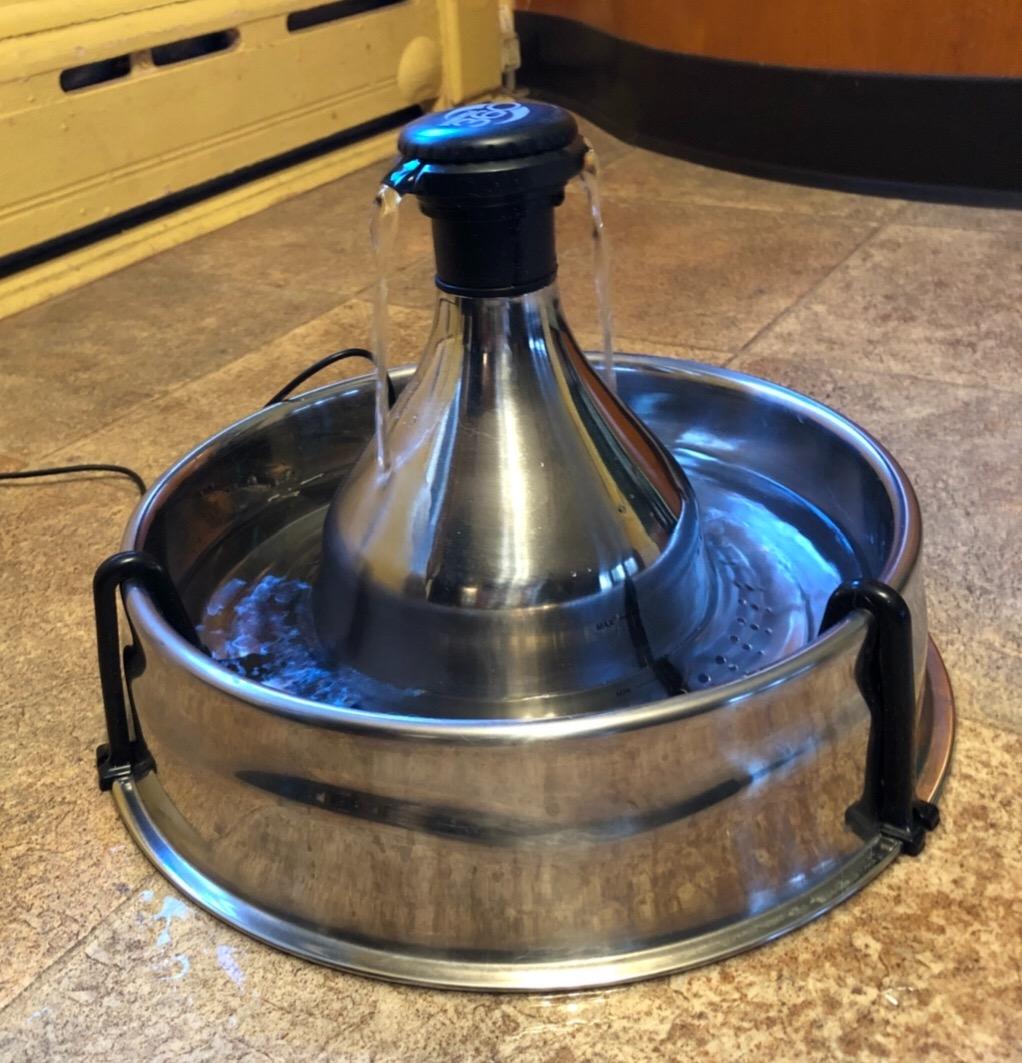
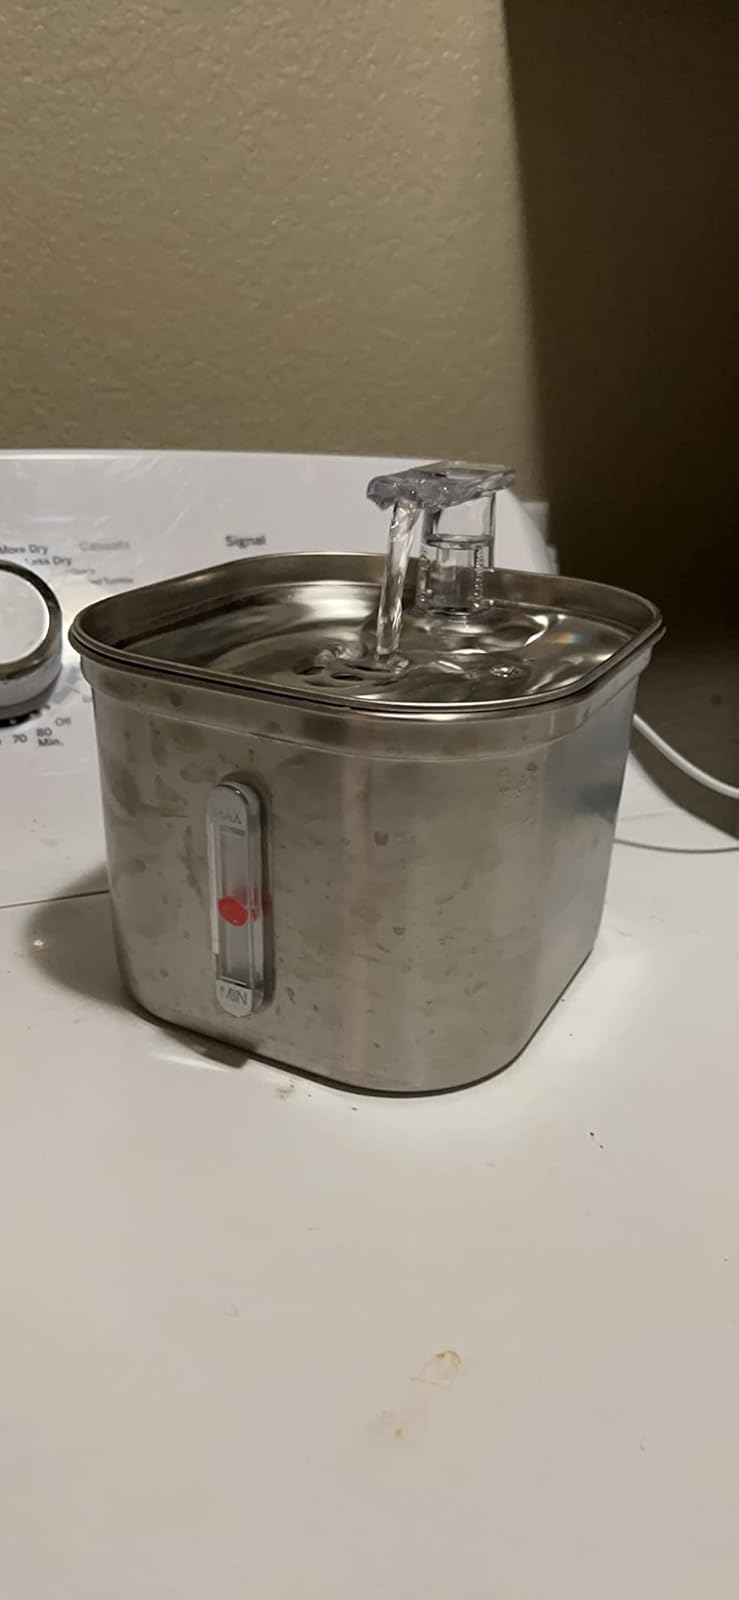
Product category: items_bowl
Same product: no